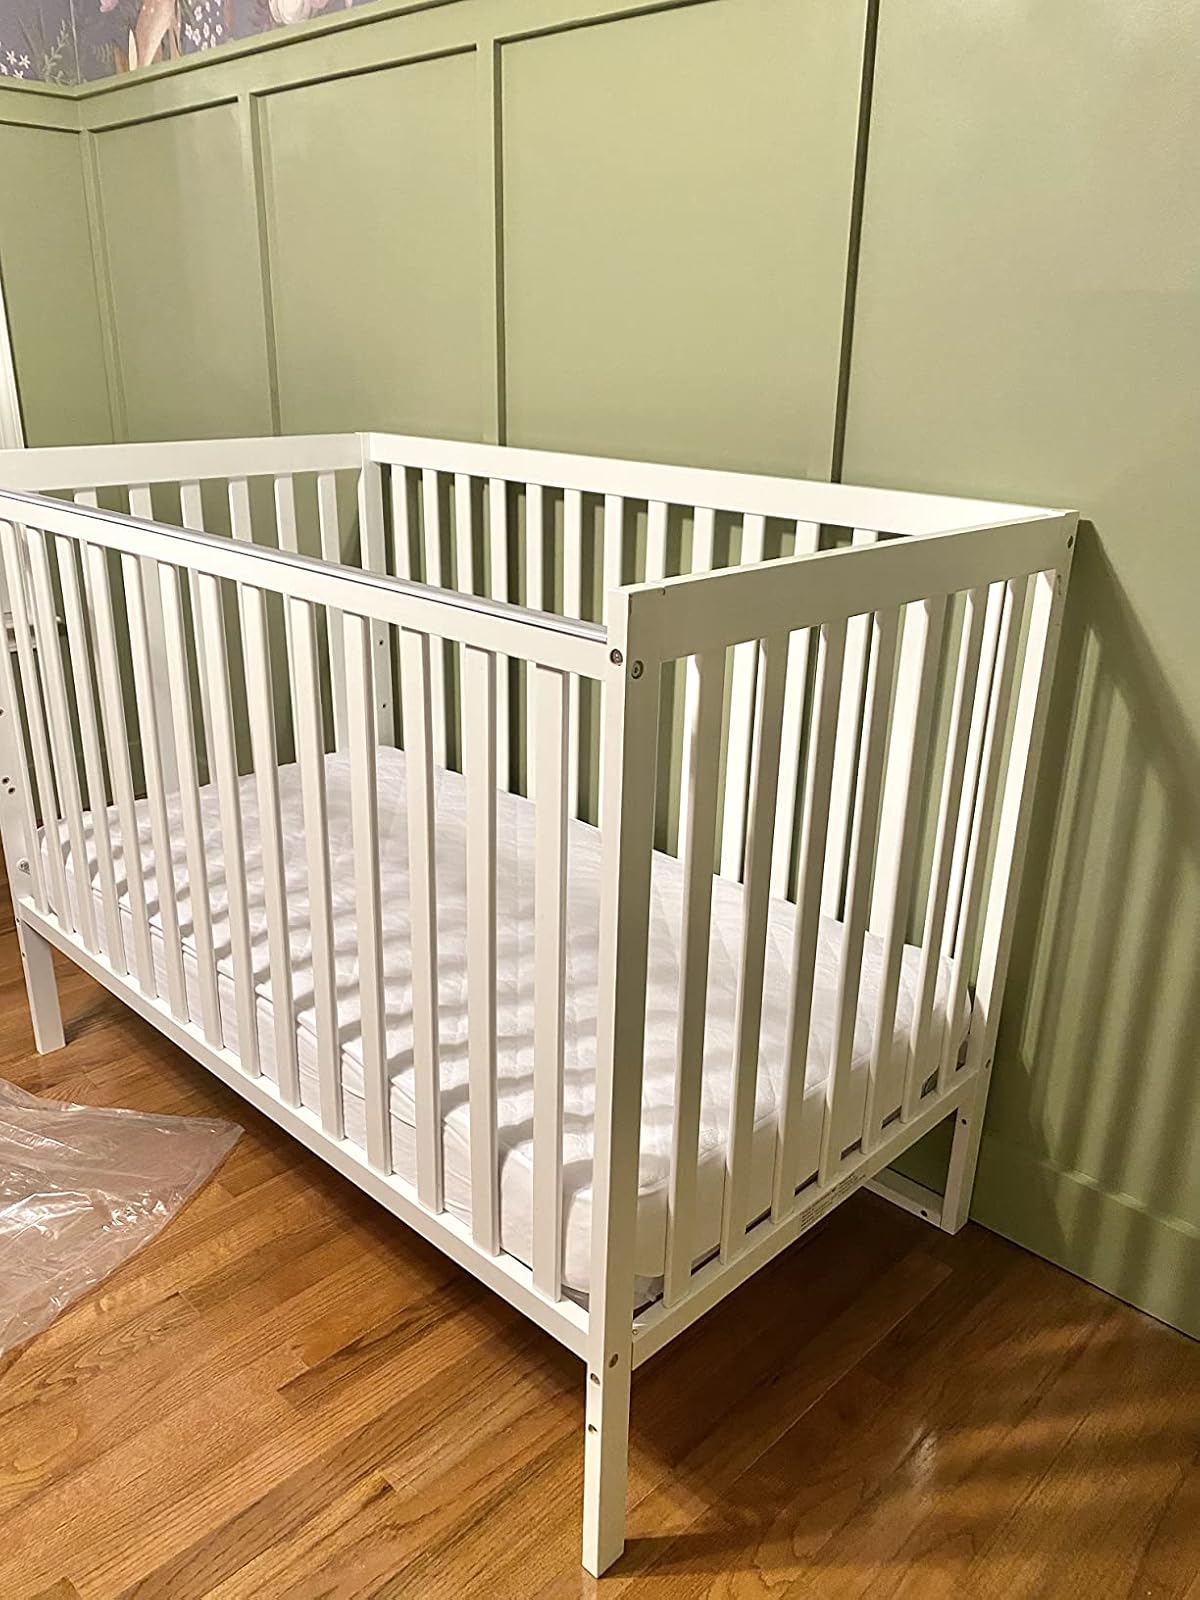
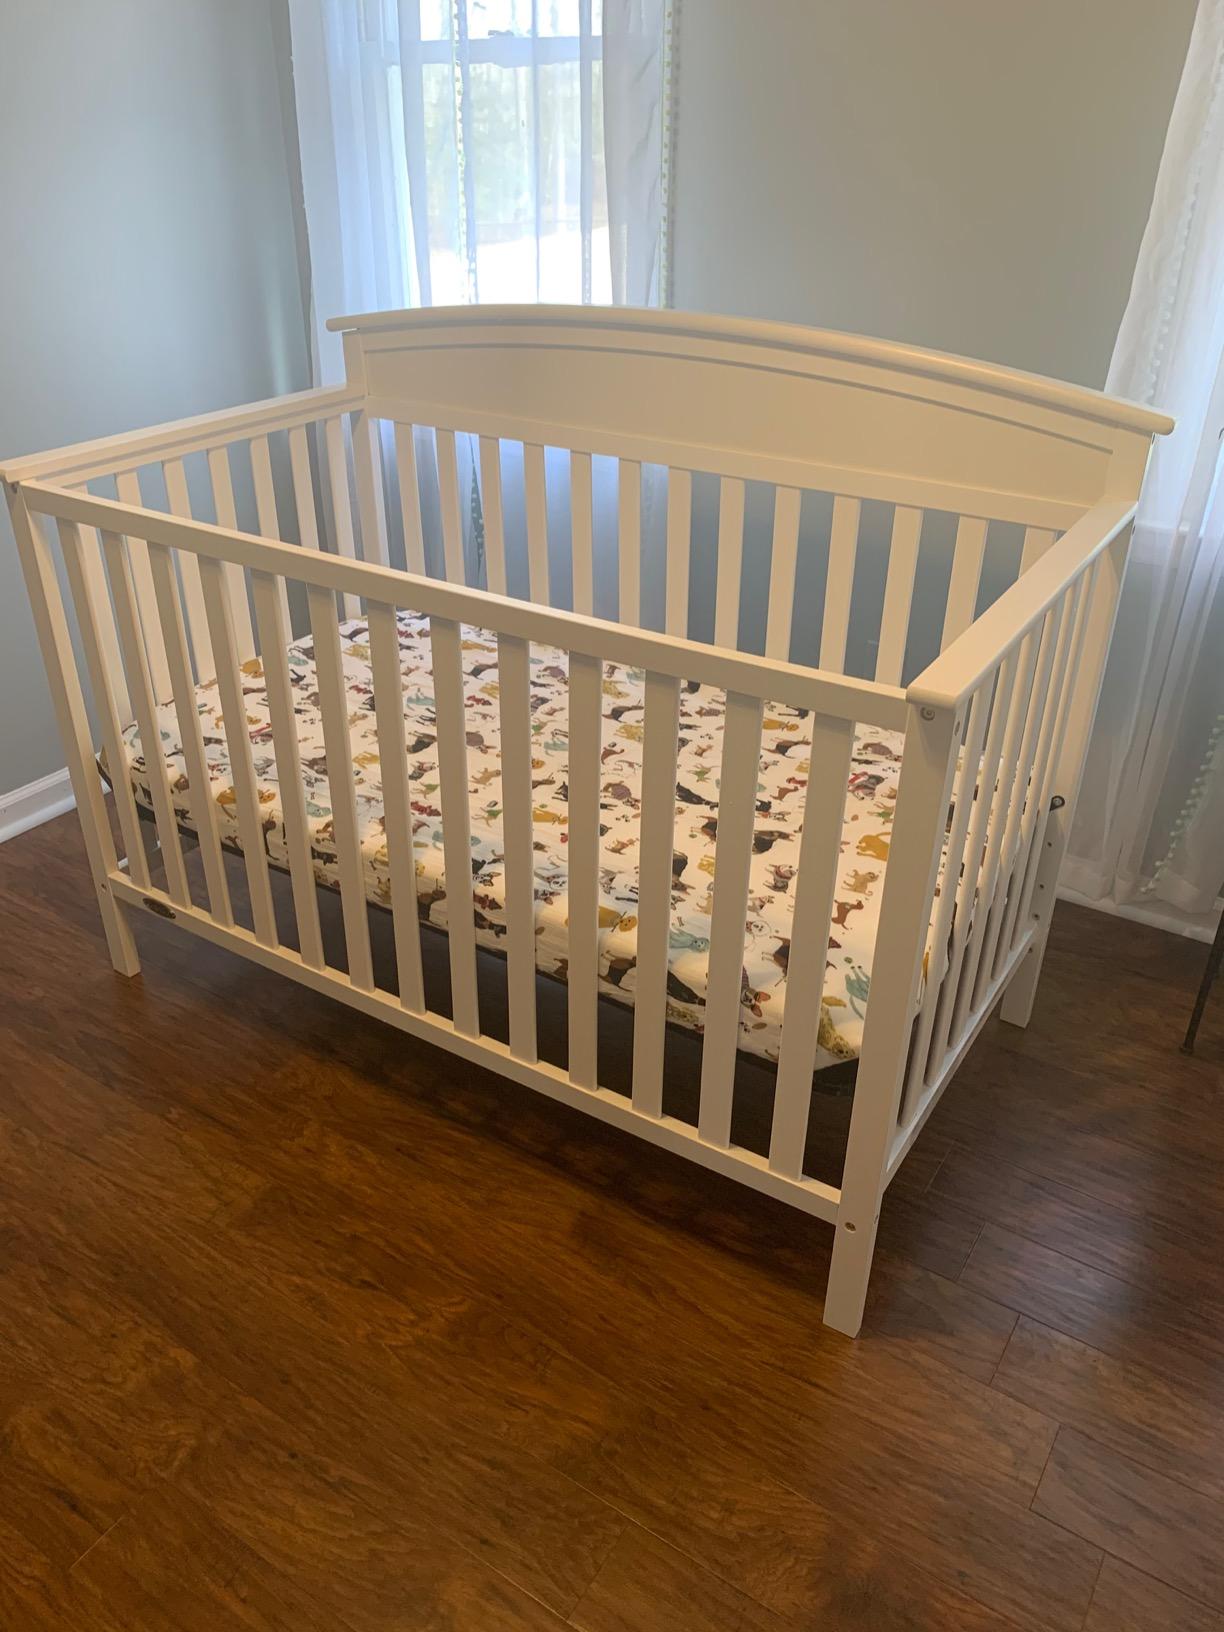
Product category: products_crib
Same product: no